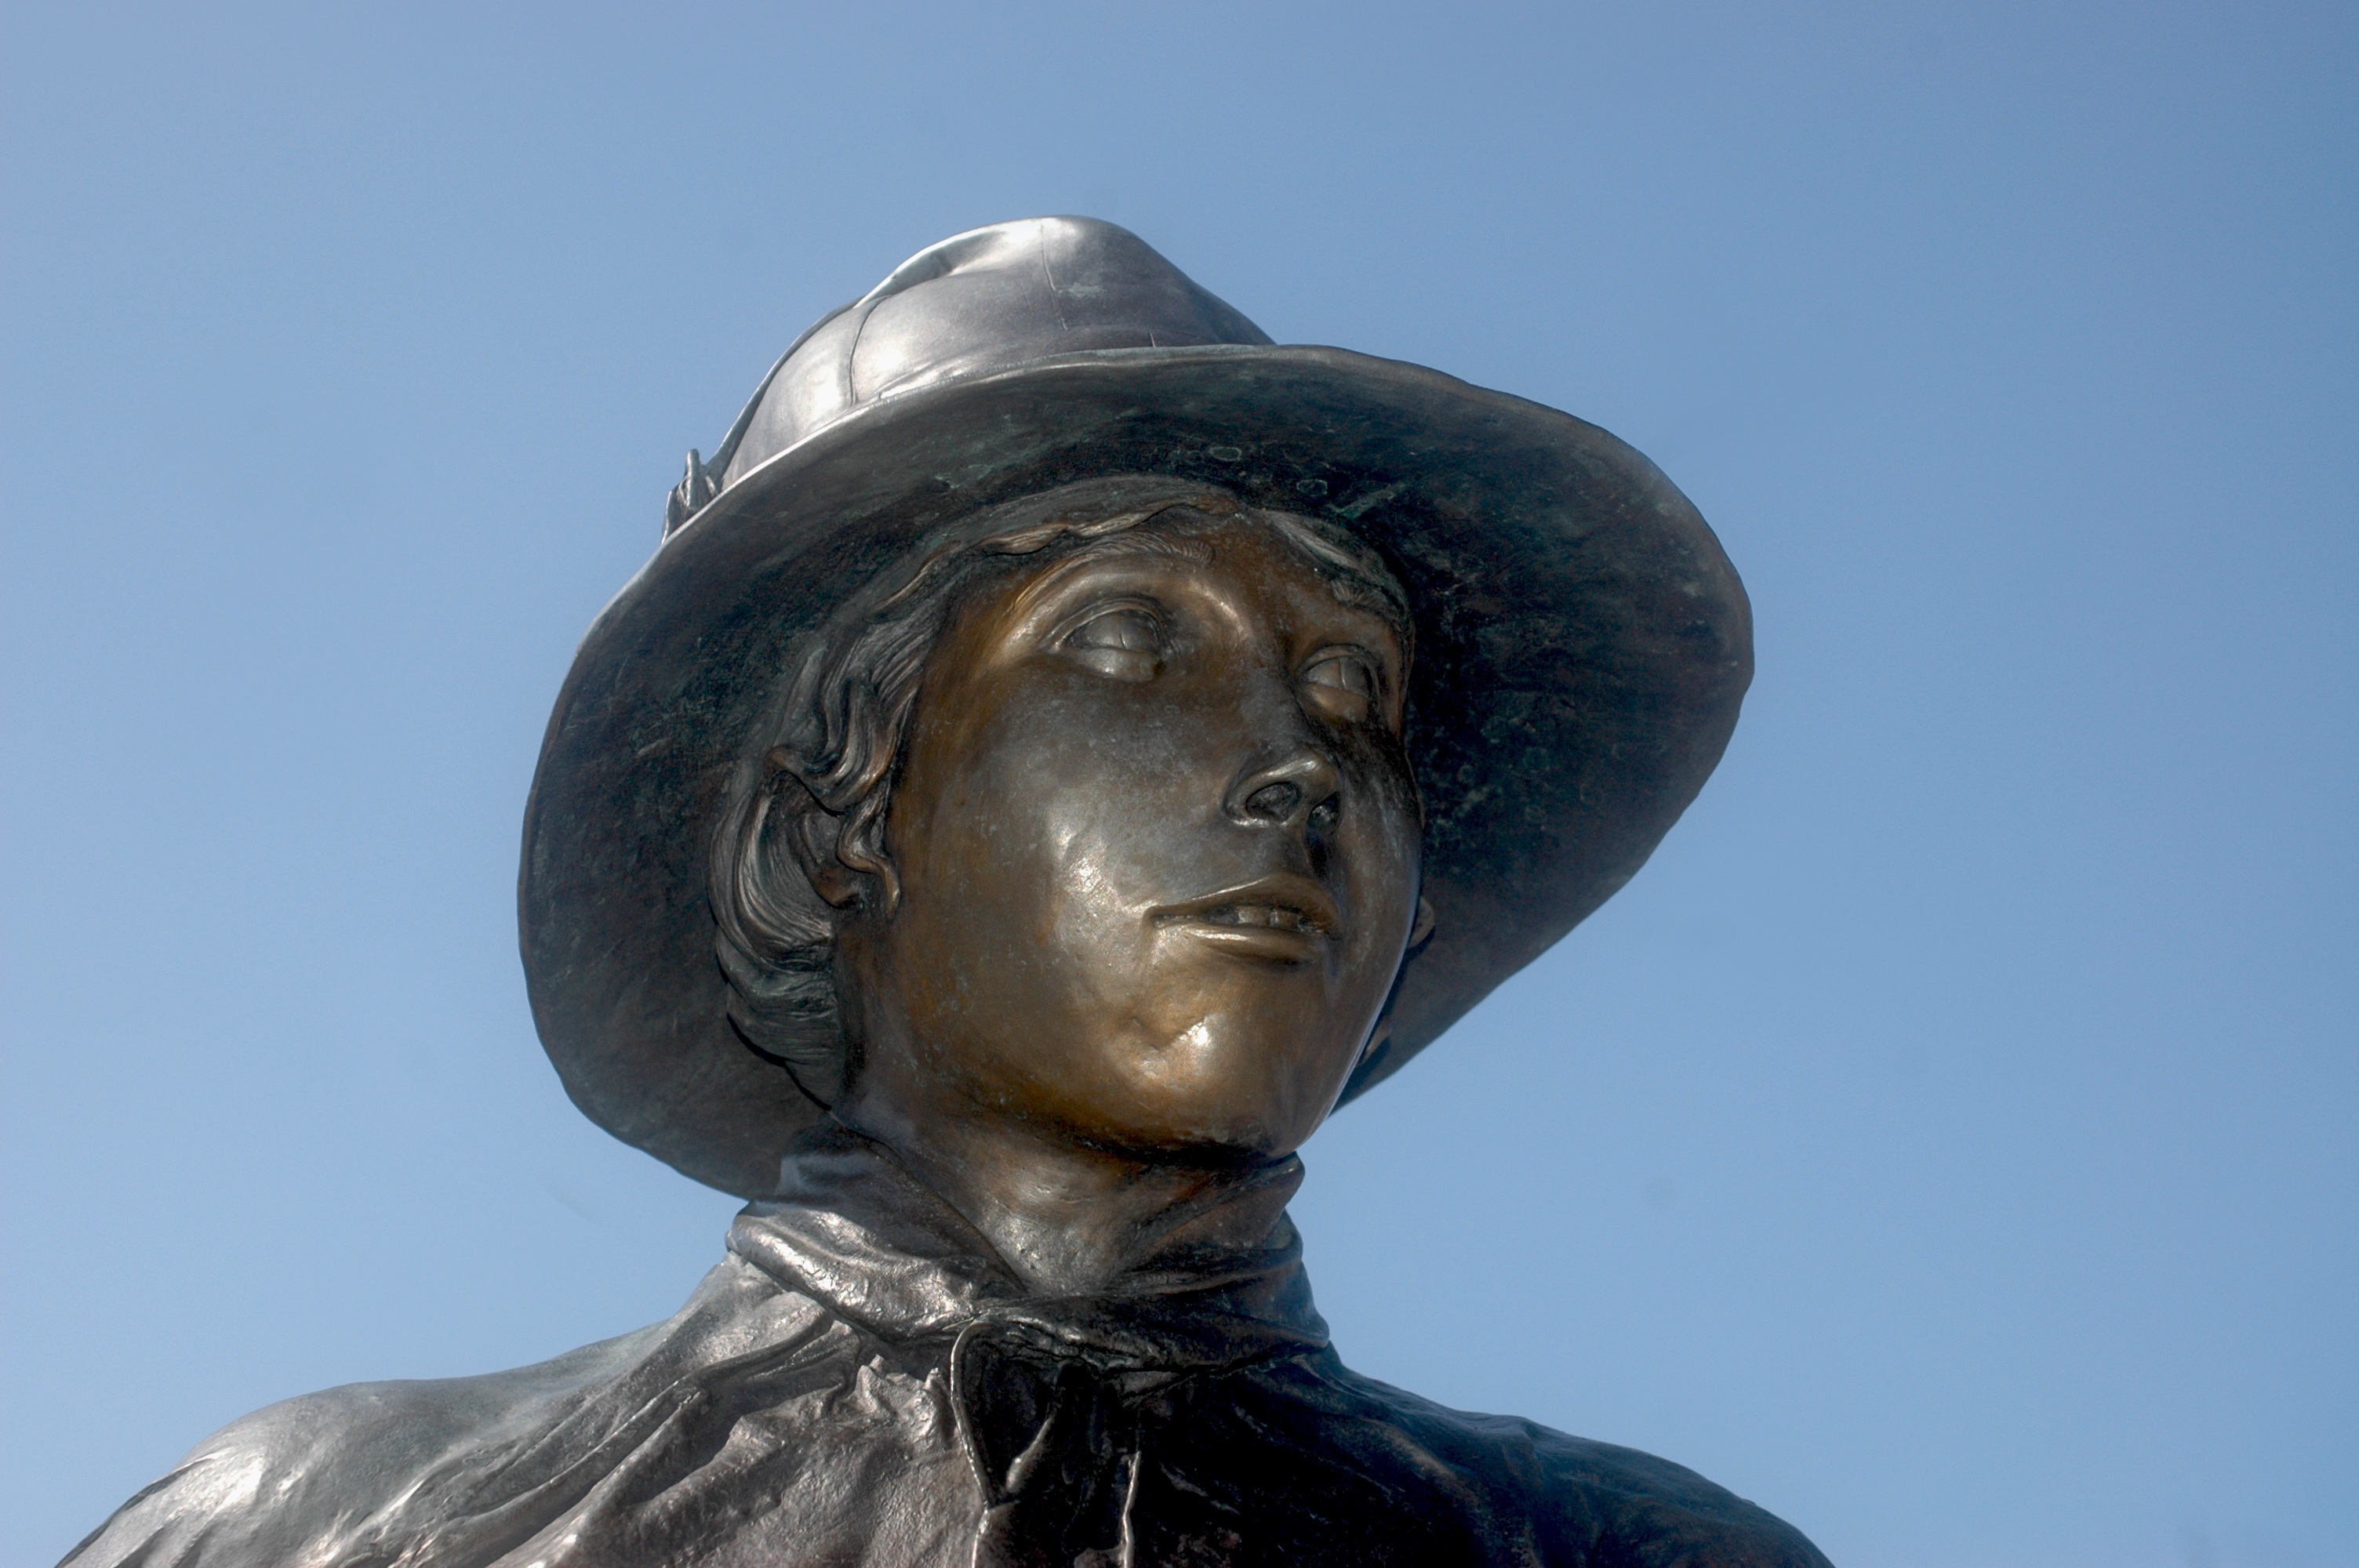
monument, statue, sculpture, worker, art, temple, laborer